Eric McFadden

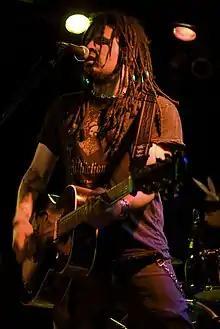
Eric McFadden at the Viper Room in Los Angeles, California, 2007

Eric McFadden (born December 1, 1965) is an American guitarist, vocalist, and songwriter from San Francisco.